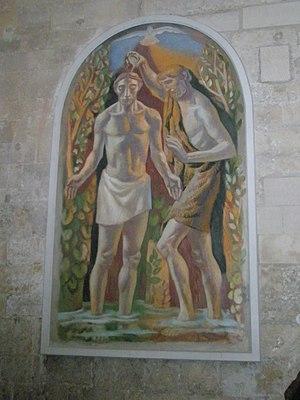
Hans Feibusch, né le 15 août 1898, et mort le 18 juillet 1998, est un peintre et sculpteur allemand d'origine juive qui vit et travaille en Grande-Bretagne de 1933 jusqu'à sa mort. Il est surtout connu pour ses peintures murales, particulièrement dans les églises anglicanes. En tout, il travaille dans trente églises anglicanes et il produit ce qui est probablement le plus grand nombre d'œuvres de son métier dans l'histoire de l'Église d'Angleterre.